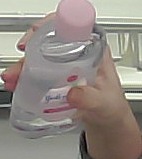
Product: johnson_baby